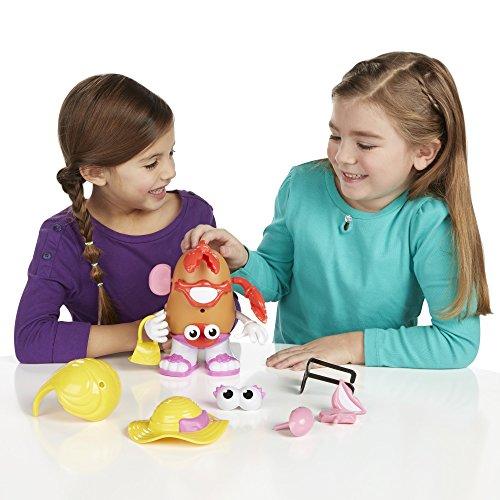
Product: Playskool Mrs. Potato Head Beach Spudette
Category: Toys & Games | Collectible Toys | Statues, Bobbleheads & Busts | Bobbleheads
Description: Potato Head figure encourages mixing and mashing fun.
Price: $21.83
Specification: ProductDimensions:4.2x12x8inches|ItemWeight:1.55pounds|ShippingWeight:1.55pounds(Viewshippingratesandpolicies)|DomesticShipping:Currently,itemcanbeshippedonlywithintheU.S.andtoAPO/FPOaddresses.ForAPO/FPOshipments,pleasecheckwiththemanufacturerregardingwarrantyandsupportissues.|InternationalShipping:ThisitemcanbeshippedtoselectcountriesoutsideoftheU.S.LearnMore|ASIN:B00NW25RLA|Itemmodelnumber:B1005AS0|Manufacturerrecommendedage:24monthsandup